English Springer Spaniel

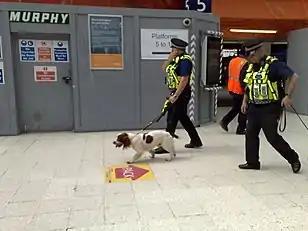
Police officers with a sniffer dog at London Waterloo railway station

The English Springer Spaniel is a medium-sized compact dog. Its coat is moderately long with feathering on the legs and tail. It is a well proportioned, balanced dog with a gentle expression. This breed represents perhaps the greatest divergence between working and show lines of any breed of dog. A field-bred dog and a show-bred dog appear to be different breeds but are registered together. The gene pools are almost completely segregated and have been for at least 70 years. A field-bred dog would not be competitive in a modern dog show, while a show dog would not have the speed or stamina to succeed in a field trial.